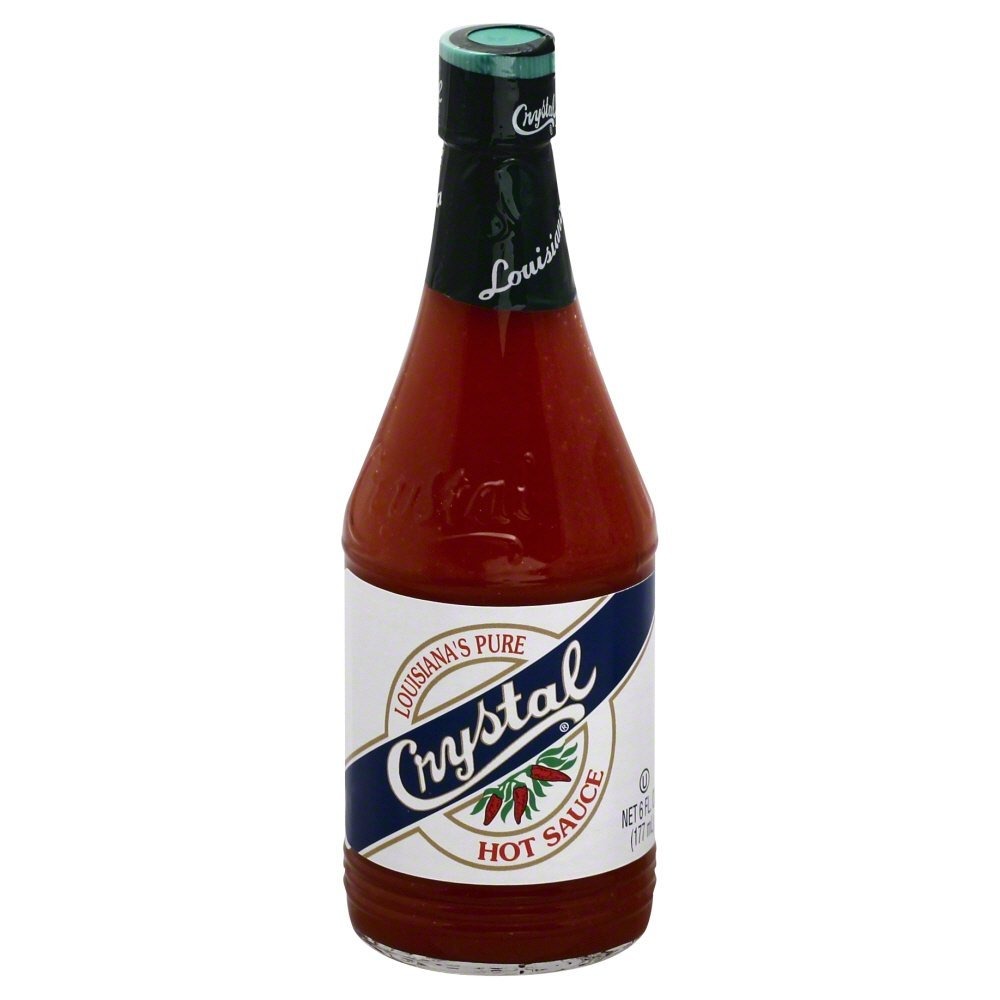
Item Name: Crystal Hot Sauce, 6 oz (Pack of 6)
Value: 36.0
Unit: Ounce

Price: 2.07